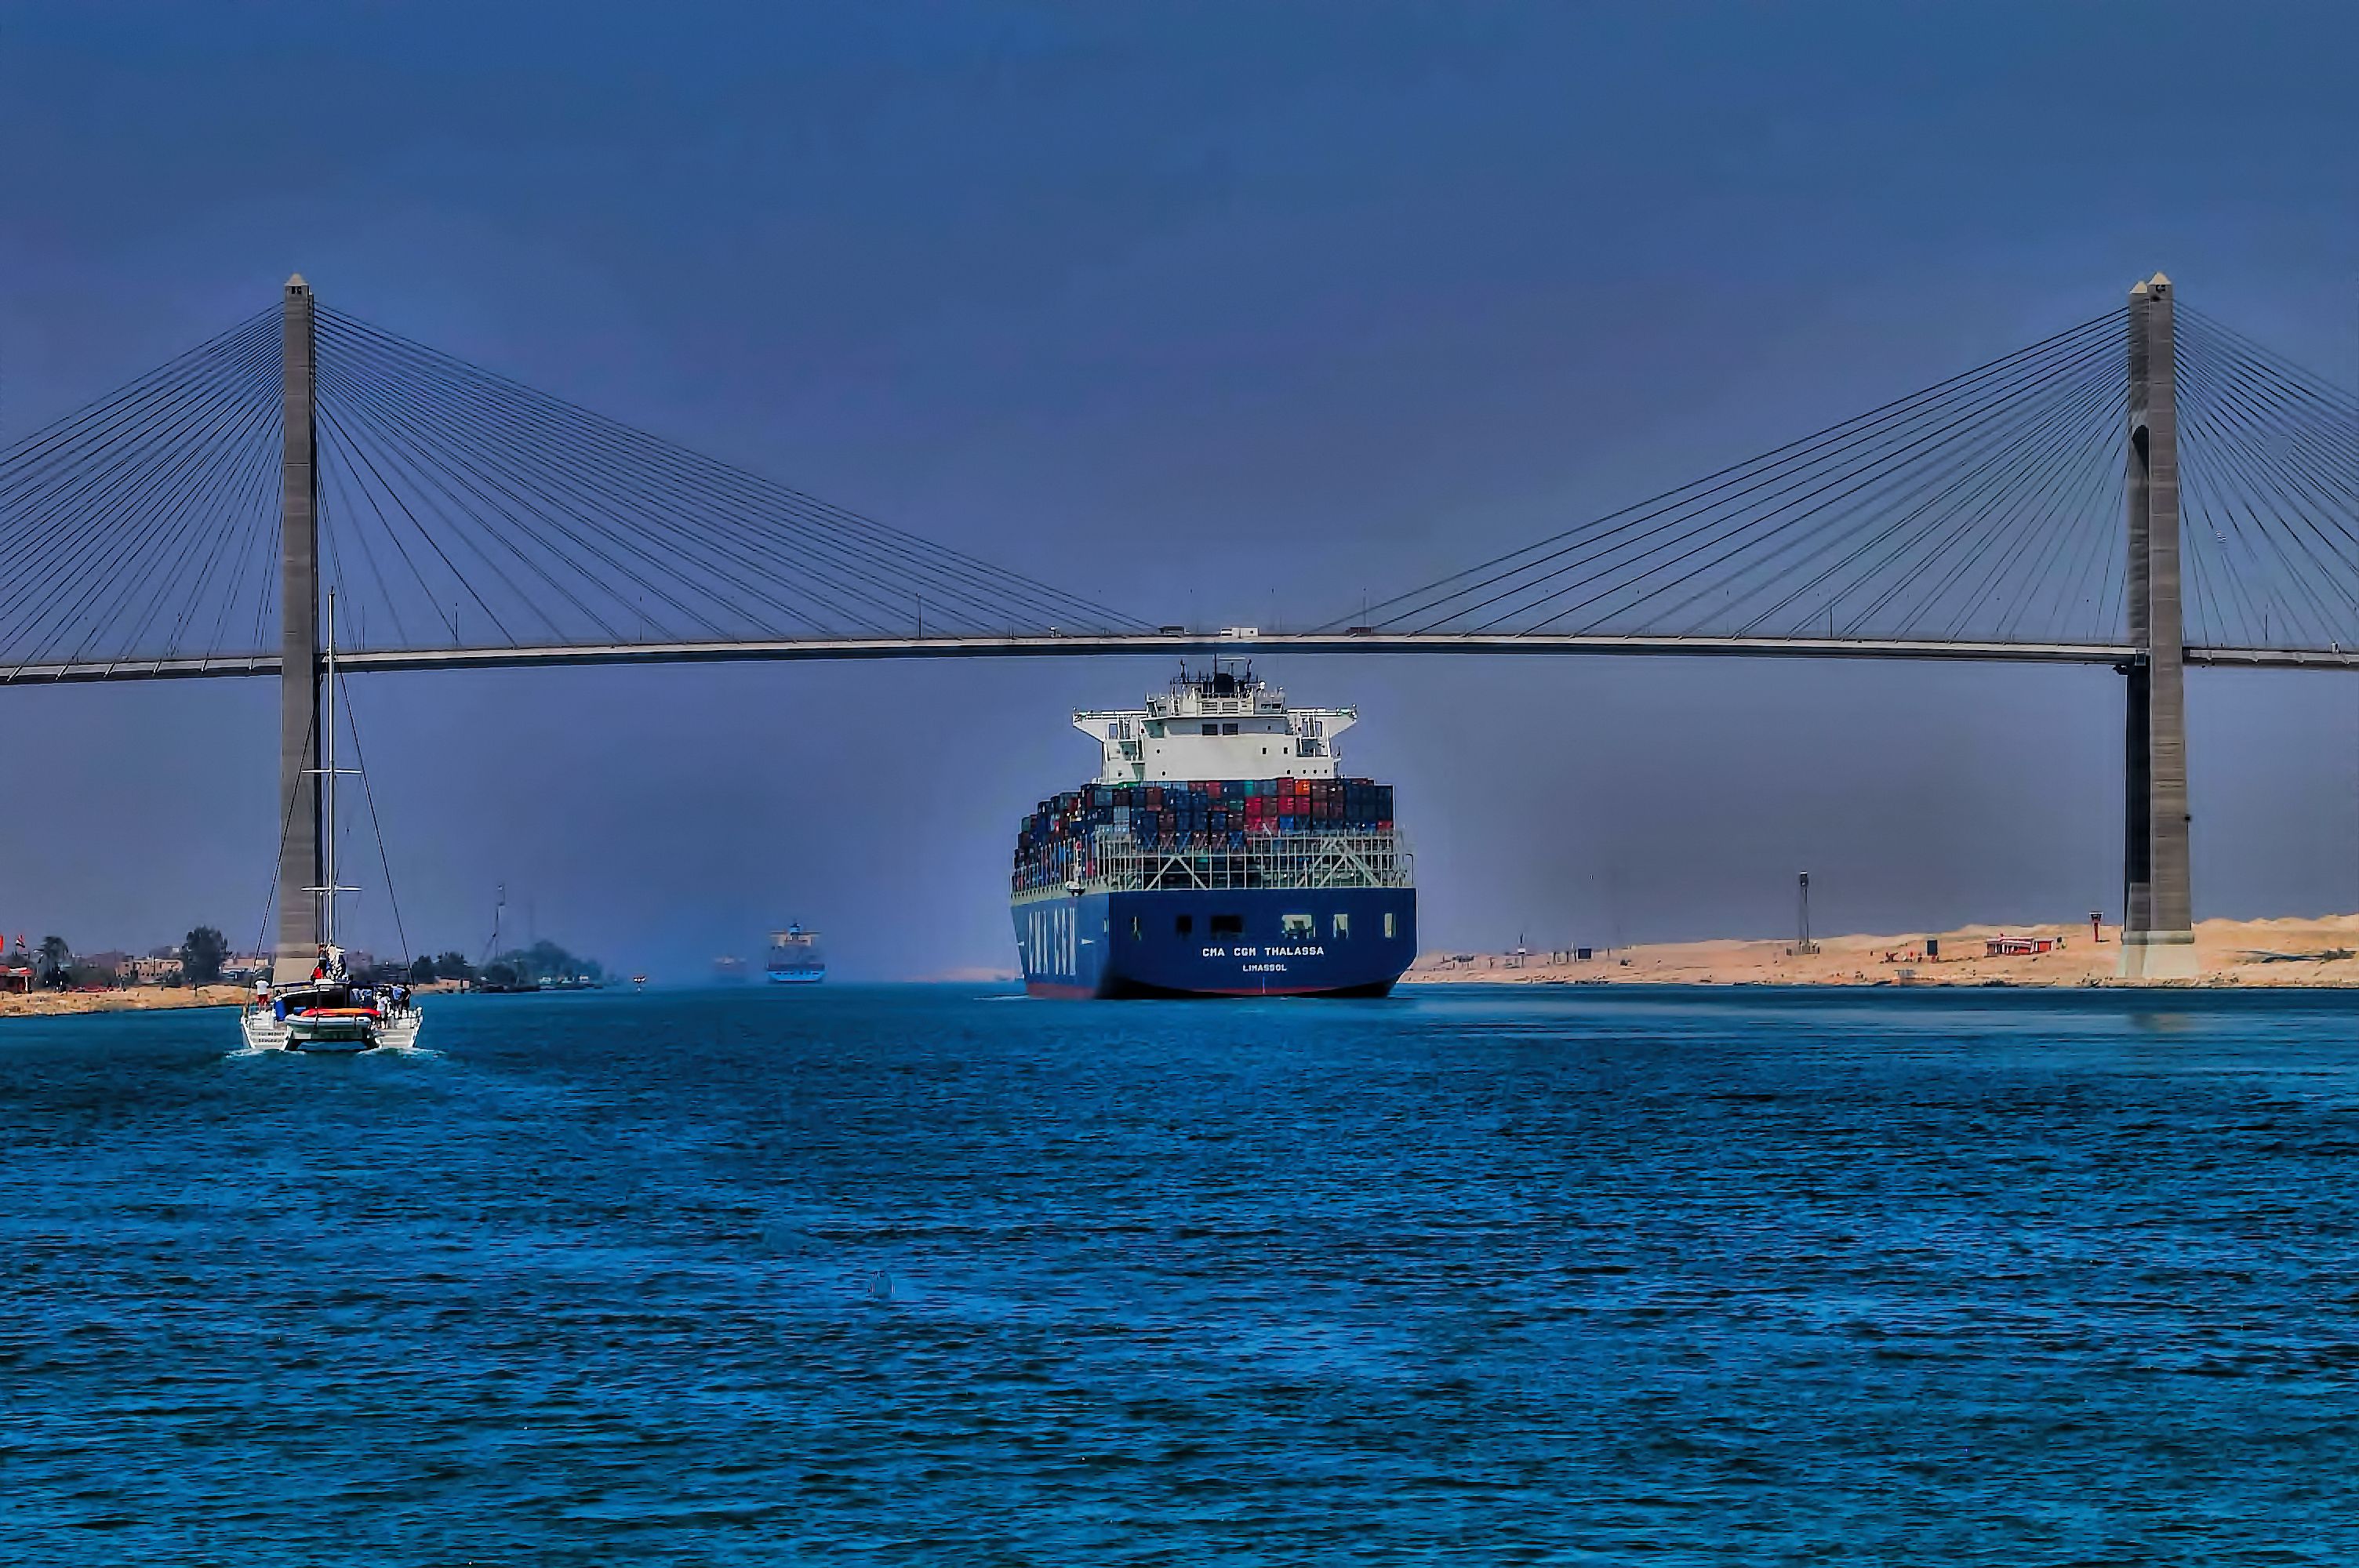
sea, coast, ocean, dock, bridge, pier, ship, transport, vehicle, bay, ferry, april2009, passenger ship, freight transport